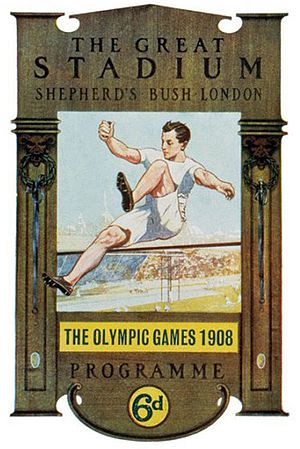
Sommer-OL 1908
Sommer-OL 1908 blev afholdt i London, Storbritannien. Legenes officielle navn var Den IV Olympiades Lege.